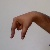
The image shows a hand gesture representing the letter 'Q' in Indian Sign Language.